Uppsala University Coin Cabinet

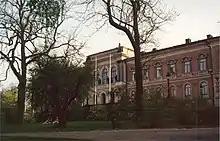
Uppsala University Main Building

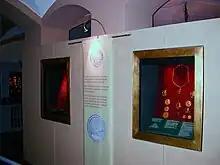
Uppsala University Coin Cabinet

The Uppsala University Coin Cabinet ("Uppsala universitets myntkabinett") is one of Sweden's most important public coin and medal collections. It is housed in the main building of Uppsala University.